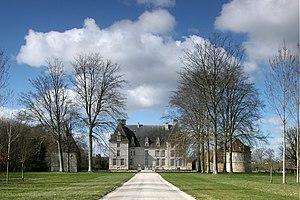
Château d'Aubigny (Calvados, France), classé monument historique (CLMH, 30/04/1948).
Cette liste regroupe une partie des monuments historiques du Calvados.
La famille Morell d'Aubigny est une famille noble normande.
Aubigny est une commune française, située dans le département du Calvados en région Normandie, peuplée de 308 habitants.
Le château d'Aubigny est un édifice du XVIᵉ siècle situé à Aubigny, en France.